2014 IIHF World U18 Championship Division III

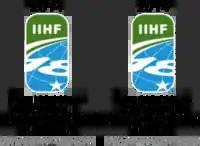

The 2014 IIHF U18 World Championship Division III was two international under-18 ice hockey tournaments organised by the International Ice Hockey Federation. The Division III A and Division III B tournaments represent the sixth and the seventh tier of the IIHF World U18 Championship.